Edith Mary Hinchley

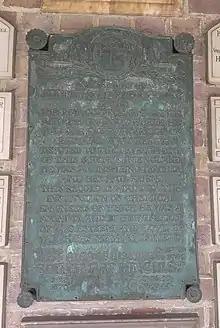
Plaque dedicated to Hinchley and her husband at Golders Green Crematorium

Hinchley died in London in 1940. Her house on Redcliffe Road, off Fulham Rd in Chelsea, was completely destroyed by a bomb during The Blitz; her body and that of her two lodgers were not found until five days later, when notices were run to establish who may be beneficiaries of her estate. She has a painting in the Wellcome Collection titled a "Leper in Prapatoom" which she completed in 1905. She is remembered on a wall plaque at Golder’s Green Crematorium, erected by Imperial College and Edith following her husband’s death.